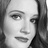
Emotion: neutral